Aggtelek

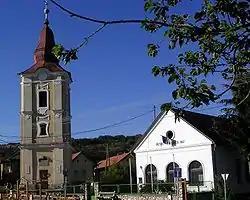
The village of Aggtelek

Aggtelek is located northwest of the county seat of Miskolc, near the Slovakian border.